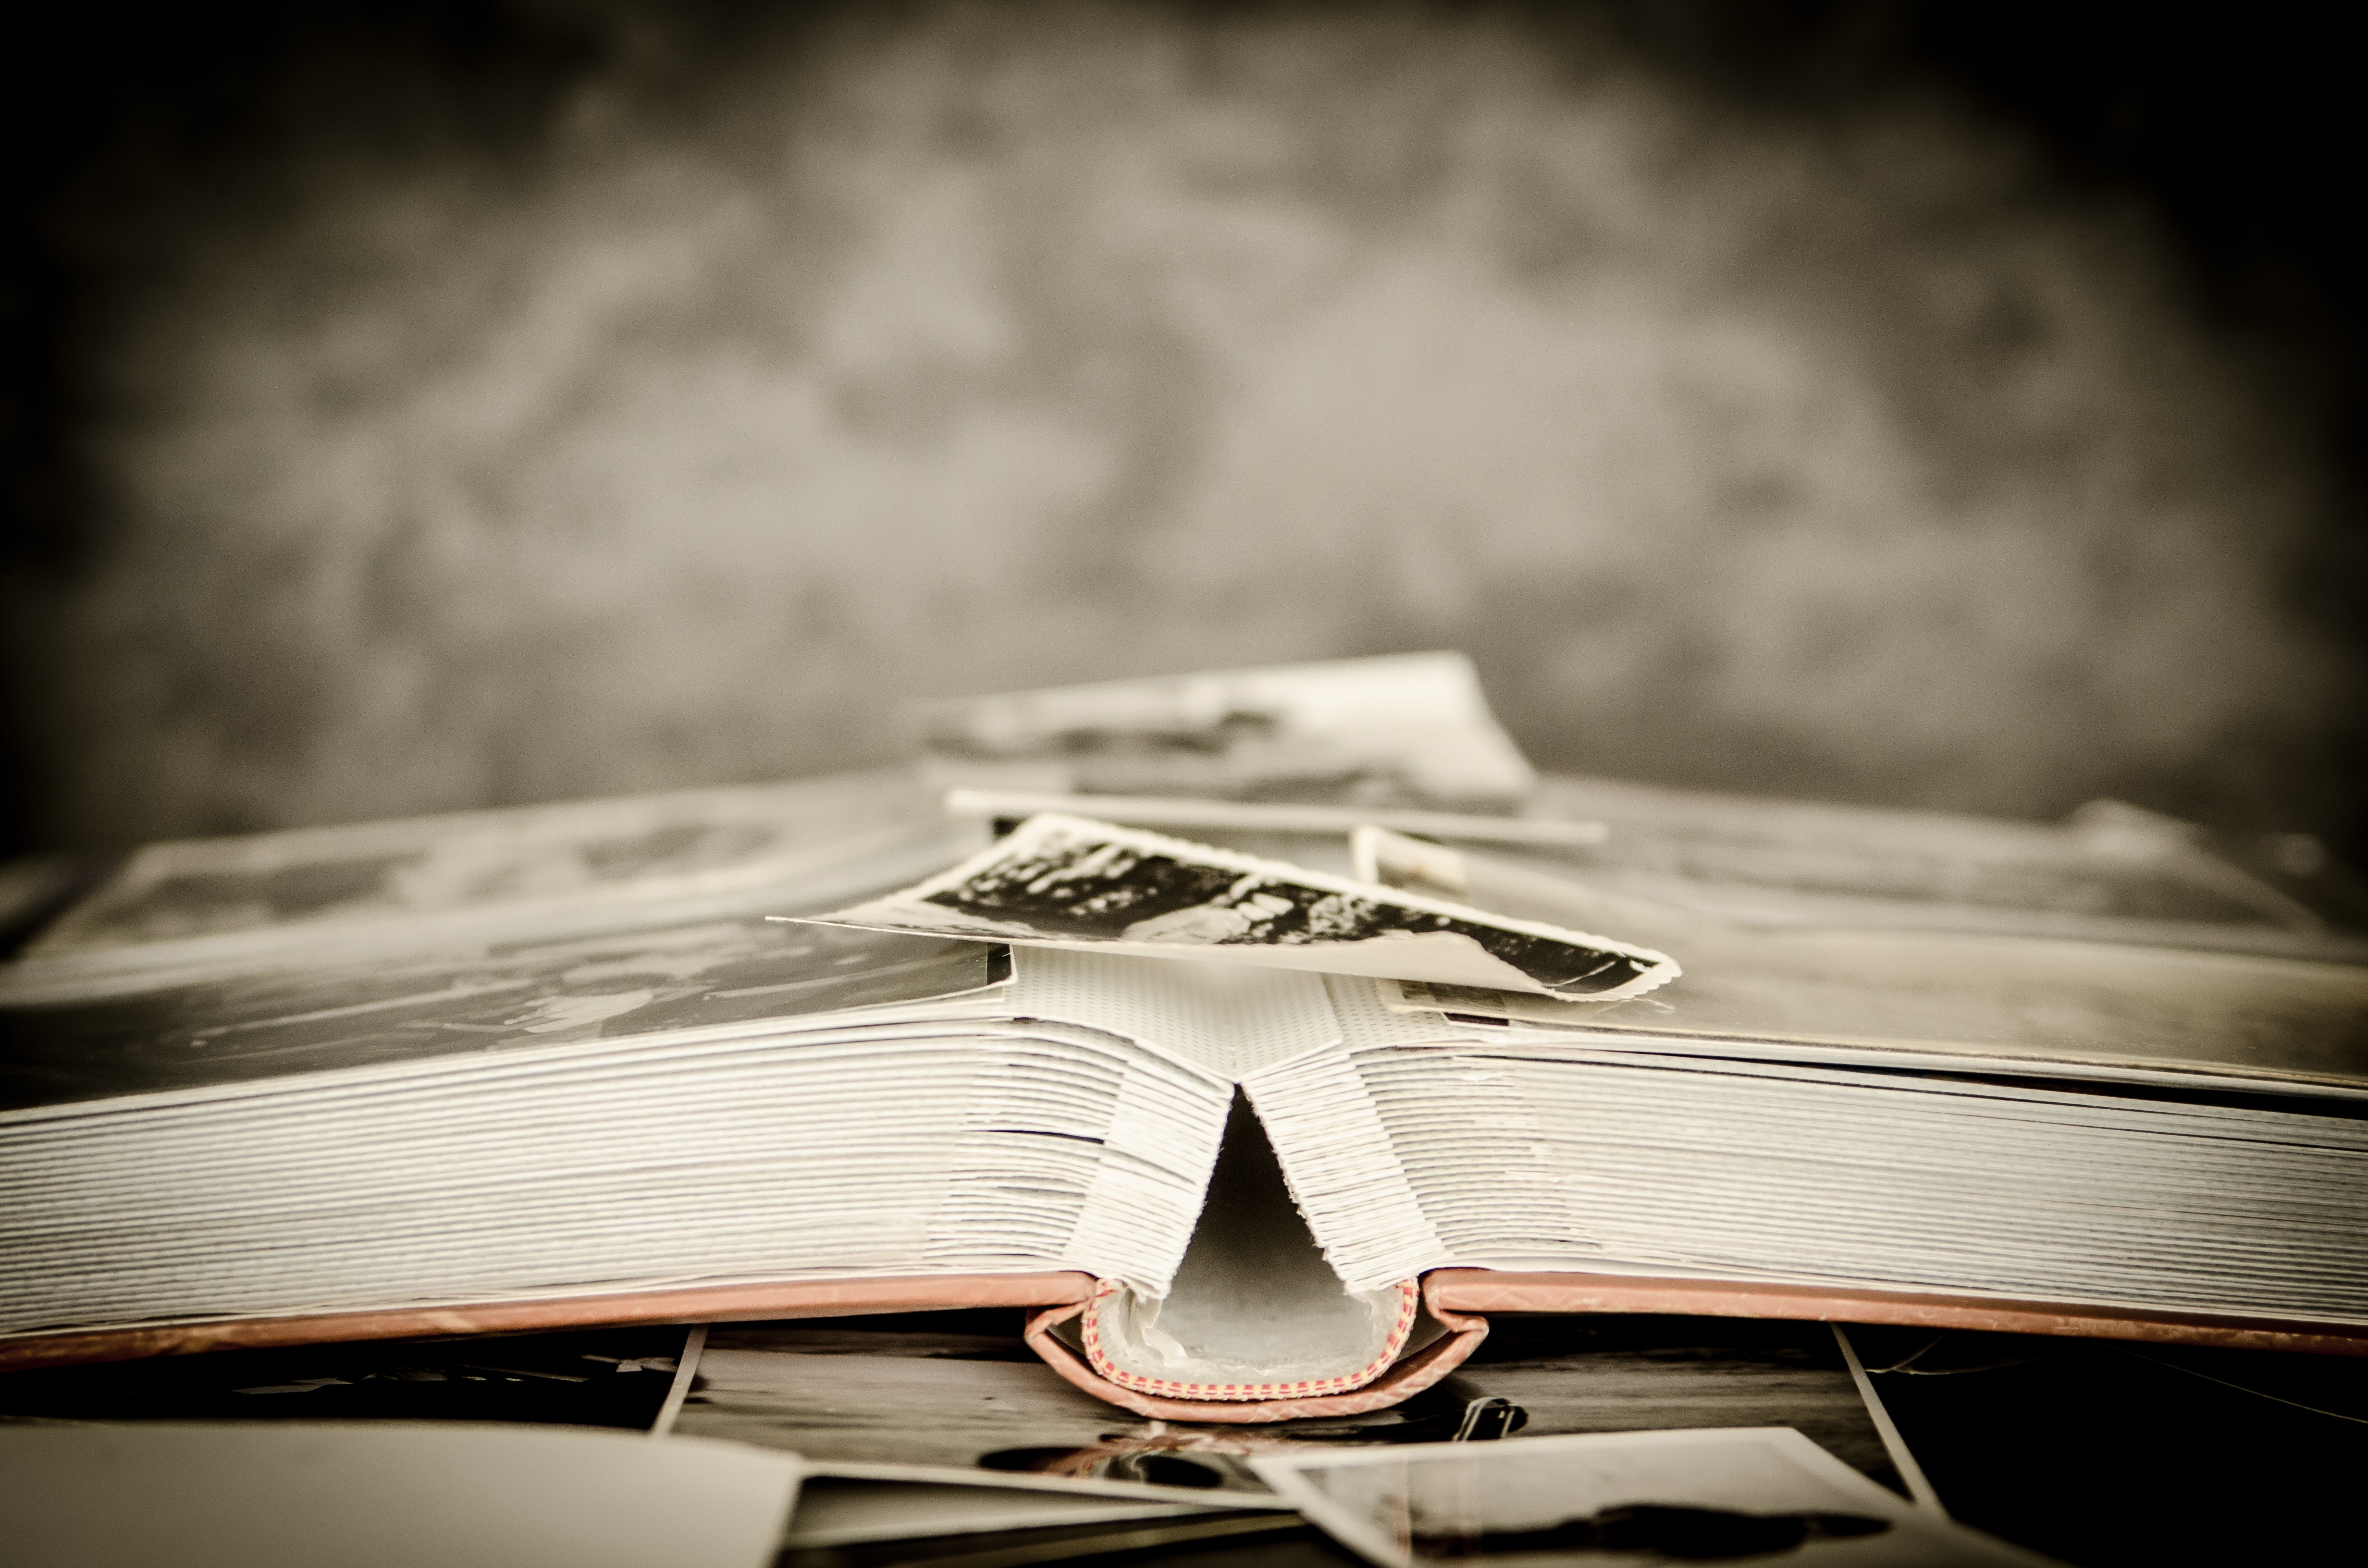
light, black and white, white, photography, photographer, guitar, old, photo, memory, nostalgia, black, monochrome, close up, photos, album, souvenir, shape, macro photography, monochrome photography, string instrument, plucked string instruments